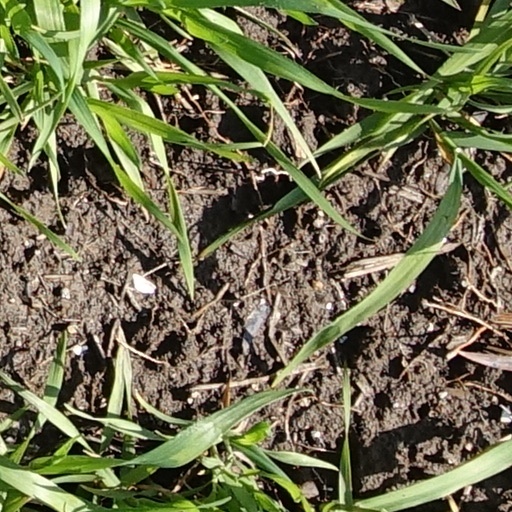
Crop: wheat